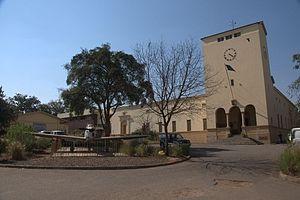
Livingstone, ou Maramba est une ville située au Sud de la Zambie, en Afrique australe, dans la province méridionale, près des chutes Victoria.
Le Livingstone Museum est un musée zambien situé à Livingstone, l'ancienne capitale de la Rhodésie du Nord.